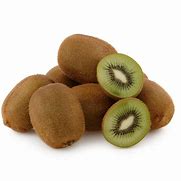
Label: Kiwi